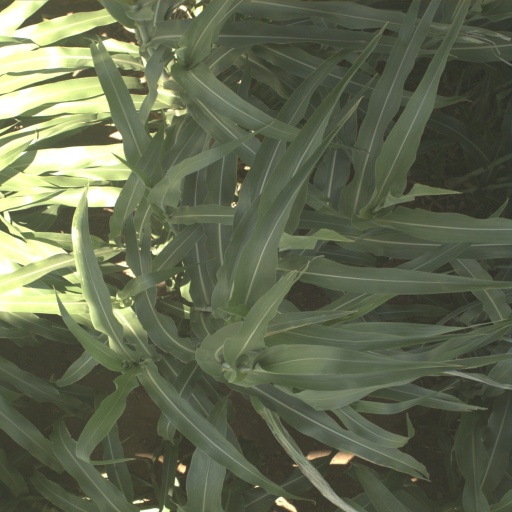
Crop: sorghum